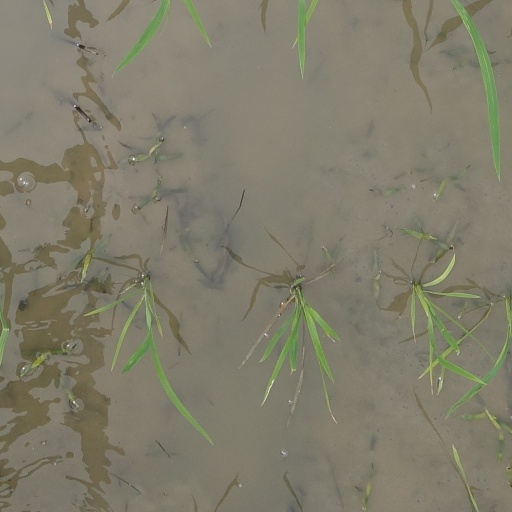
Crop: rice